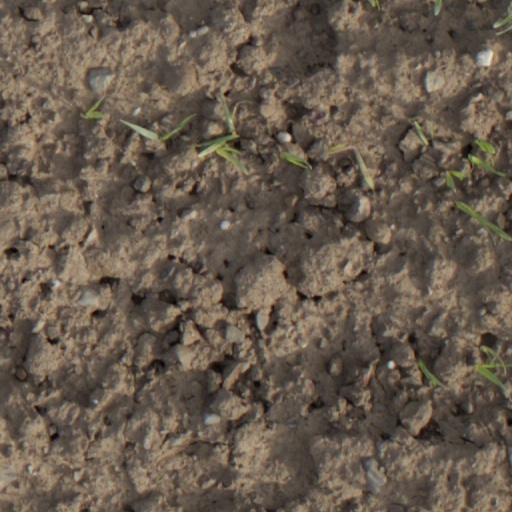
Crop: wheat